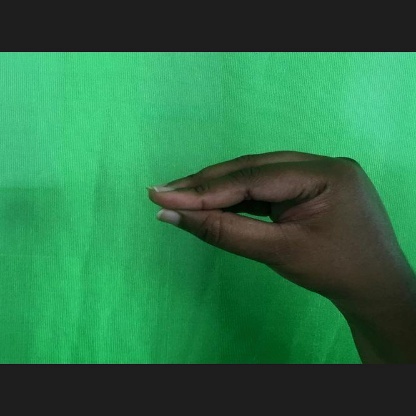
Mudra: Mukulam